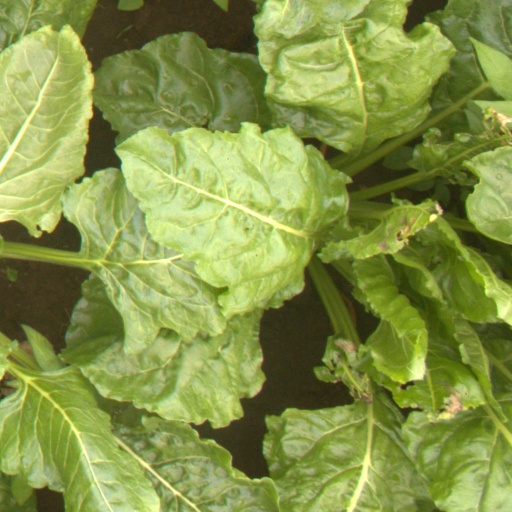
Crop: sugar beet